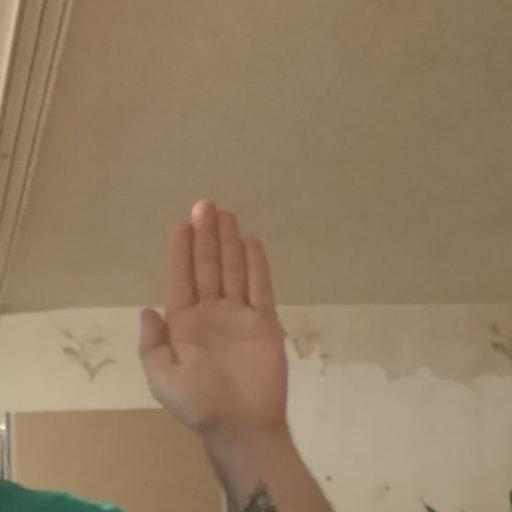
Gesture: stop